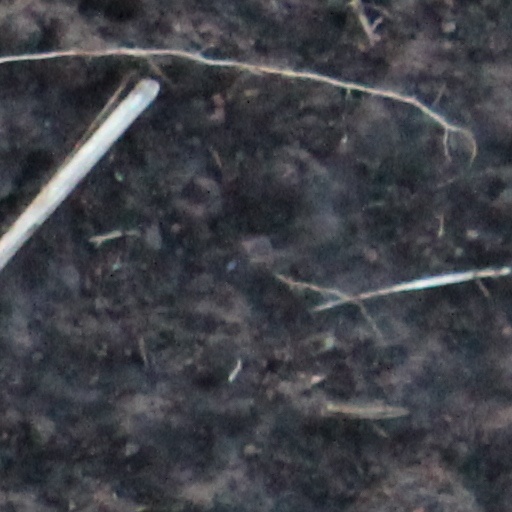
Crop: wheat